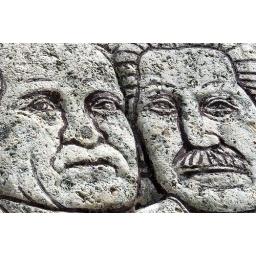
From the wall of a monument in Merida, Mexico that tells the story of Merida's founding and the people of the Yucatan.